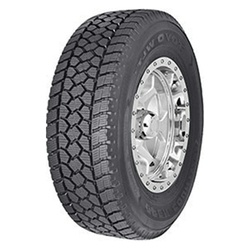
Toyo Open Country WLT1 Tire LT275/65R18/10 123/120Q
Toyo Open Country WLT1 Tire LT275/65R18/10 123/120Q Product Number: 173120 Sidewall: BW RunFlat: NA Tire Ply: 10 LoadIndex: 123/120 SpeedRating: Q MileageWarranty: 40K
Brand: tirebase 1
Category: Vehicles & Parts > Vehicle Parts & Accessories > Motor Vehicle Parts > Motor Vehicle Wheel Systems > Motor Vehicle Tires > Off-Road and All-Terrain Vehicle Tires